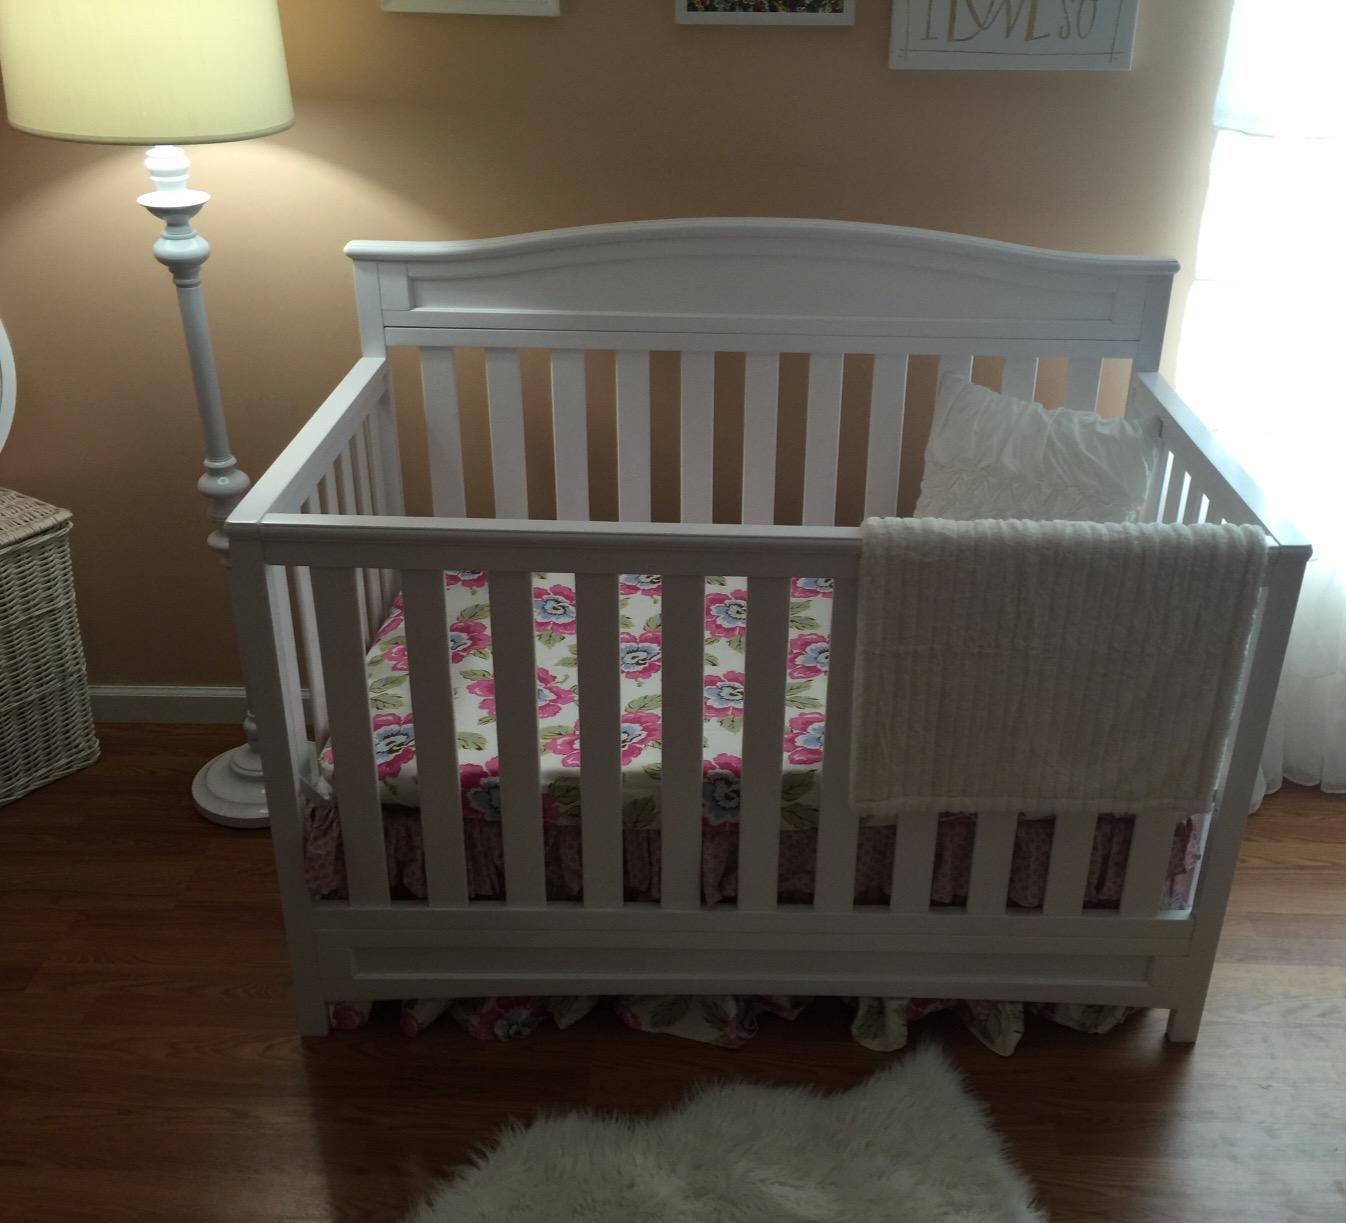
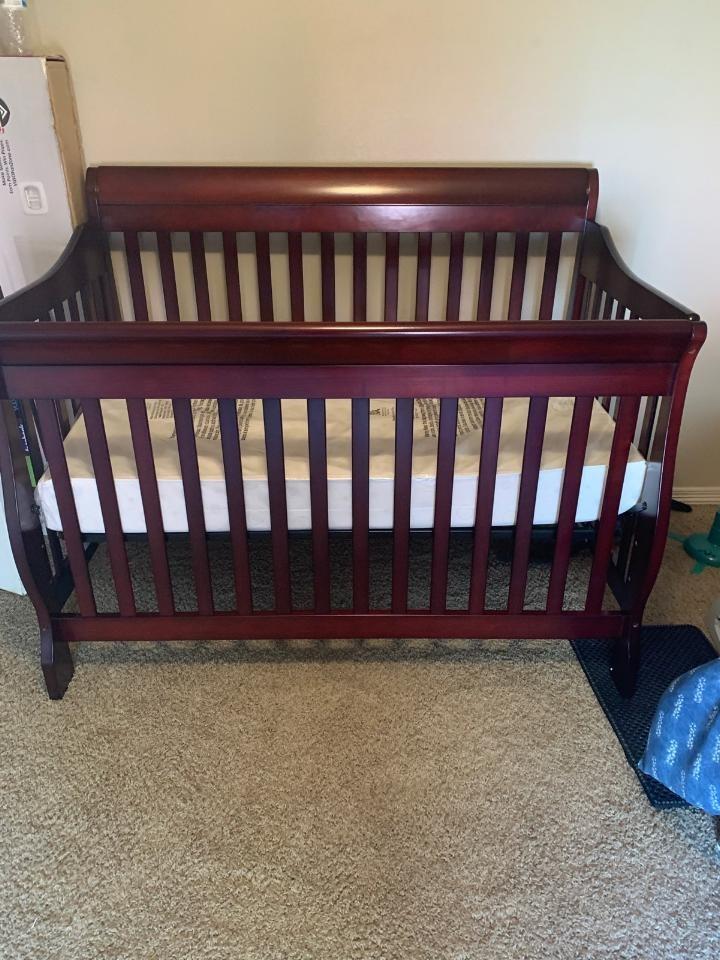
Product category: products_crib
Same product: no